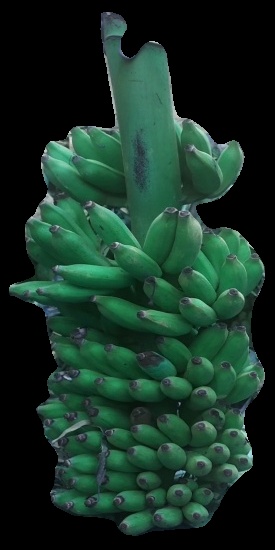
Variety: elakki-bale
Grade: grade1